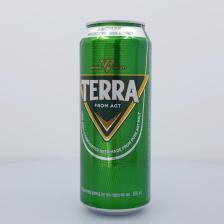
Label: cans